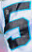
Number: 5